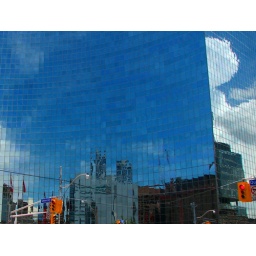
Details of a cityscape reflection in the glass windows of a curvaceous UofT building on College Street.